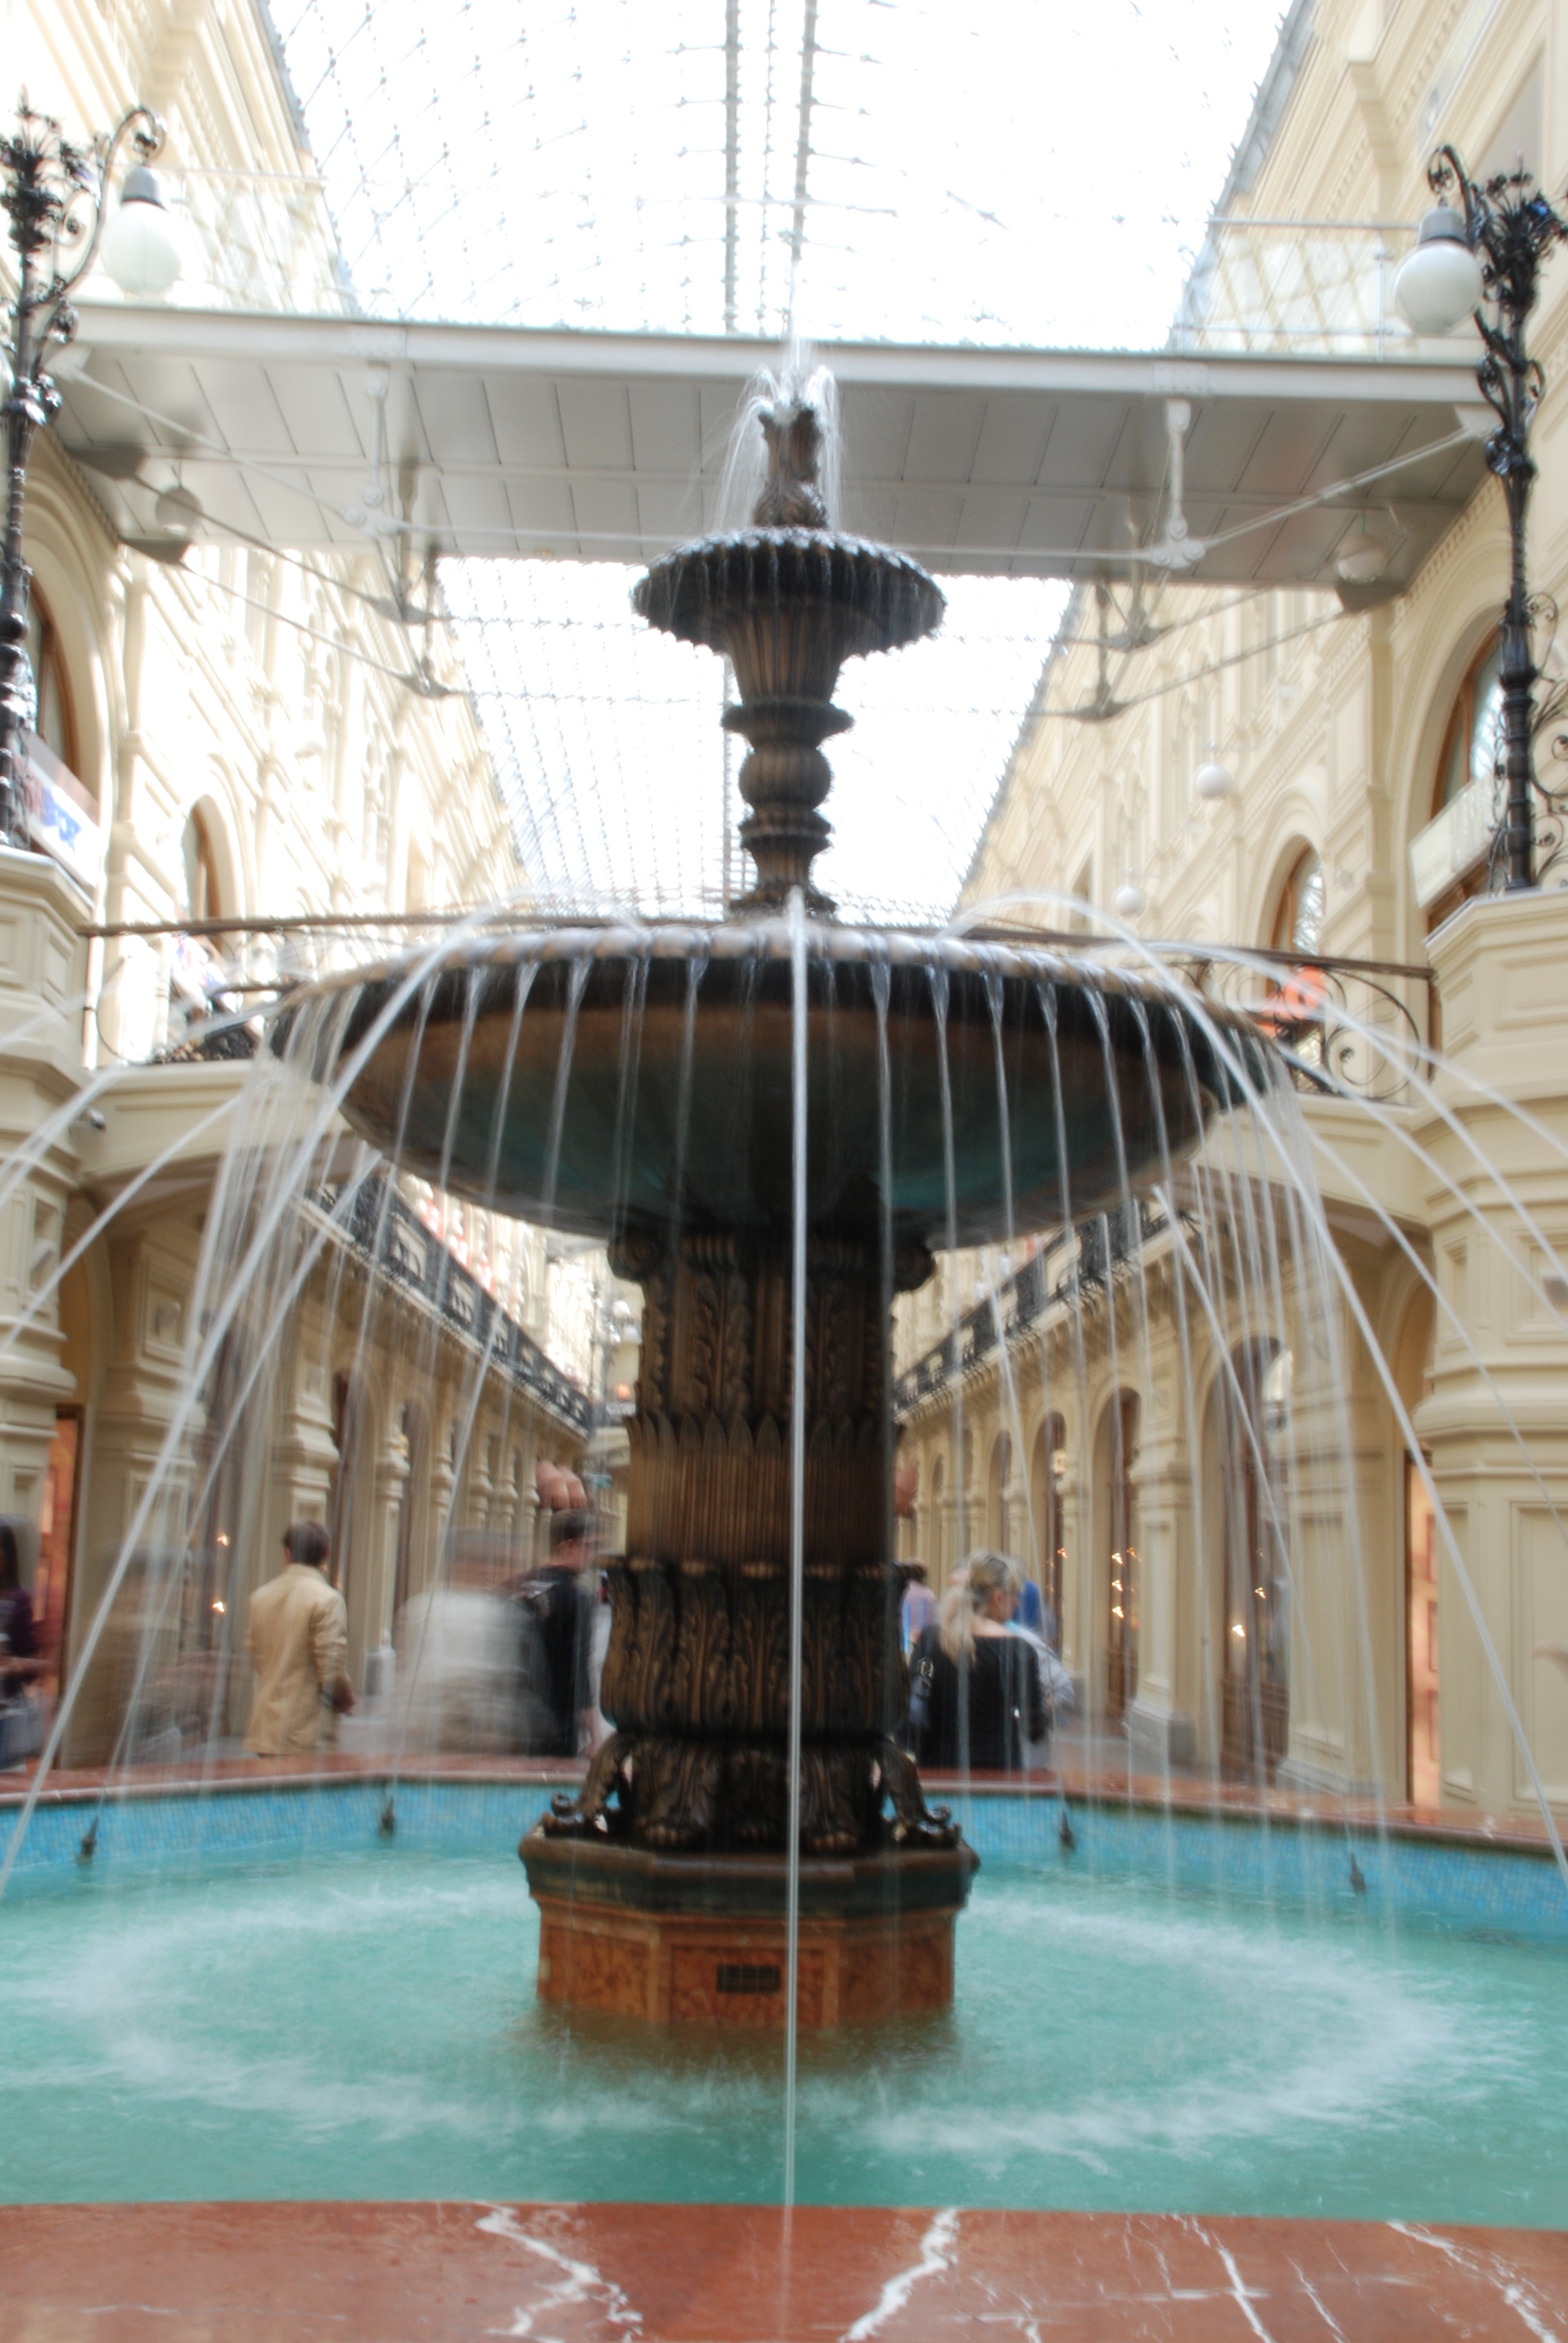
structure, city, swimming pool, plaza, nikon, lighting, fountain, moscow, tourist attraction, russia, d80, water feature, moskau, nikond80, moscou